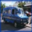
Label: bus